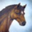
Label: horse